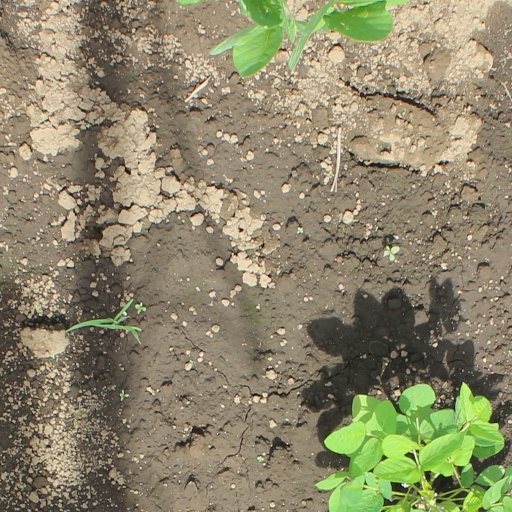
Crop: soybean